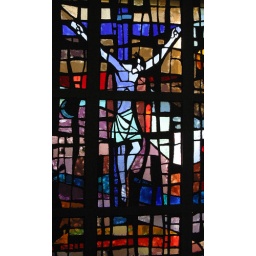
Part of a faceted glass window wall designed and fabricated by Willet Studios (now Willet Hauser Architectural Glass, Inc.)